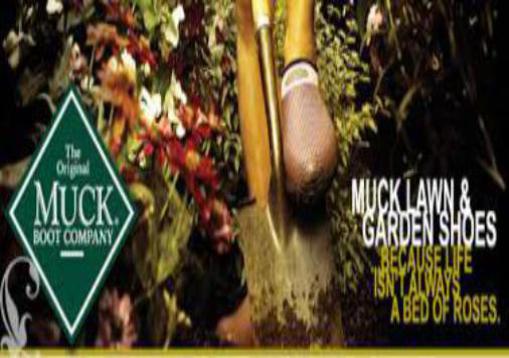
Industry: Clothes